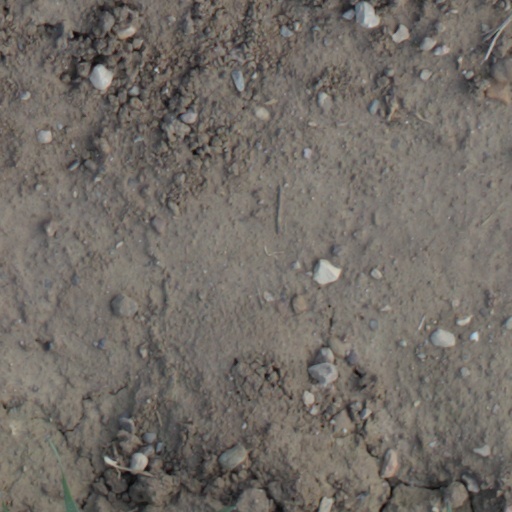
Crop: wheat